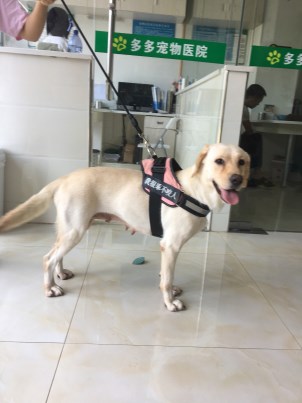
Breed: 3580-n000122-Labrador_retriever